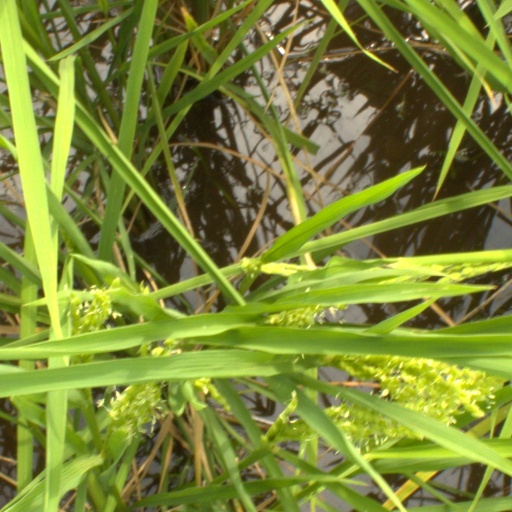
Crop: rice